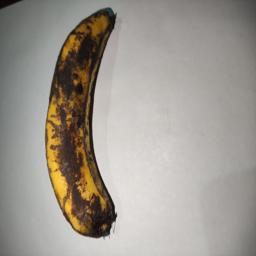
Banana variety: Sagor Kola